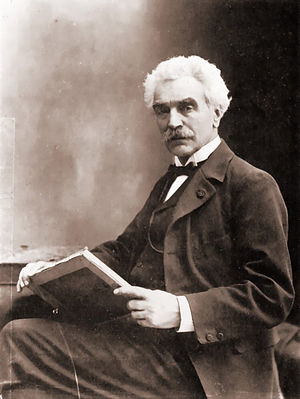
Jean-Léon Gérôme
Jean-Léon Gérôme var en fransk maler og billedhugger, der arbejdede i stilarten akademisk kunst, som han bragte til et kunstnerisk højdepunkt.